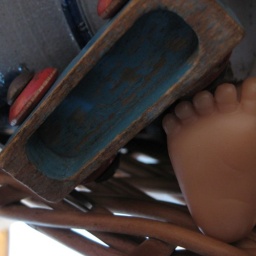
Toys that get left on the kitchen floor get put in this basket - especially toys with wheels!